Wych Street

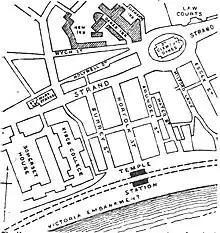
Wych Street, on a plan of 1888

The area around Drury Lane was not affected by the Great Fire of London, and contained decrepit Elizabethan houses, with projecting wooden jetties. The Angel Inn public house was at the bottom of the street, by the Strand. Further west, about halfway along on the north side, was the New Inn, an Inn of Chancery where Sir Thomas More received his early legal education, and, to the south, Lyon's Inn, another Inn of Chancery where Sir Edward Coke was a reader in 1578, which was replaced by a Globe Theatre and the Opera Comique . The Shakespeare's Head was the meeting place of the Club of Owls, named because of the late hours kept by its members. Mark Lemon, editor of "Punch", lived there for a year and "a club of literati used to meet on the first floor".